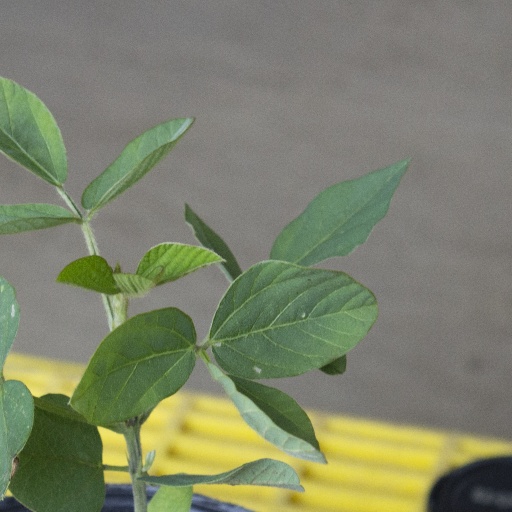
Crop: soybean